Religion in Nazi Germany

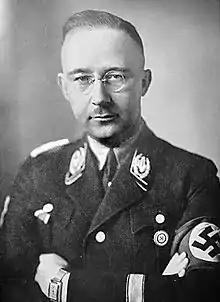
"Reichsführer-SS" Heinrich Himmler agitated against atheists: "Any human being who does not believe in God should be considered arrogant, megalomaniacal, and stupid."

Goebbels saw an "insoluble opposition" between the Christian and Nazi world views. The "Führer" angered the churches by appointing Rosenberg as official Nazi ideologist in 1934. Heinrich Himmler saw the main task of his SS organization to be that of acting as the vanguard in overcoming Christianity and restoring a "Germanic" way of living. Hitler's chosen deputy, Martin Bormann, advised Nazi officials in 1941 that "National Socialism and Christianity are irreconcilable."